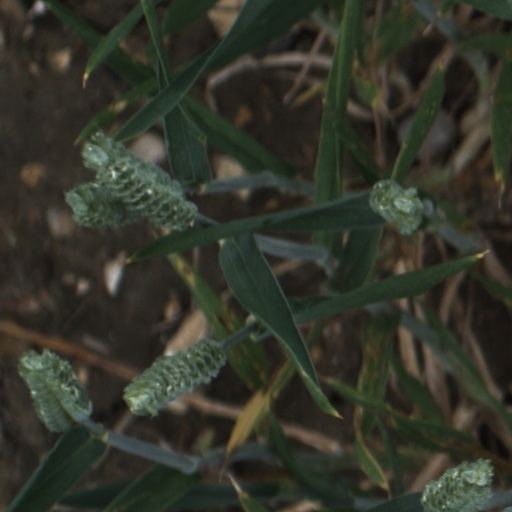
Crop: wheat